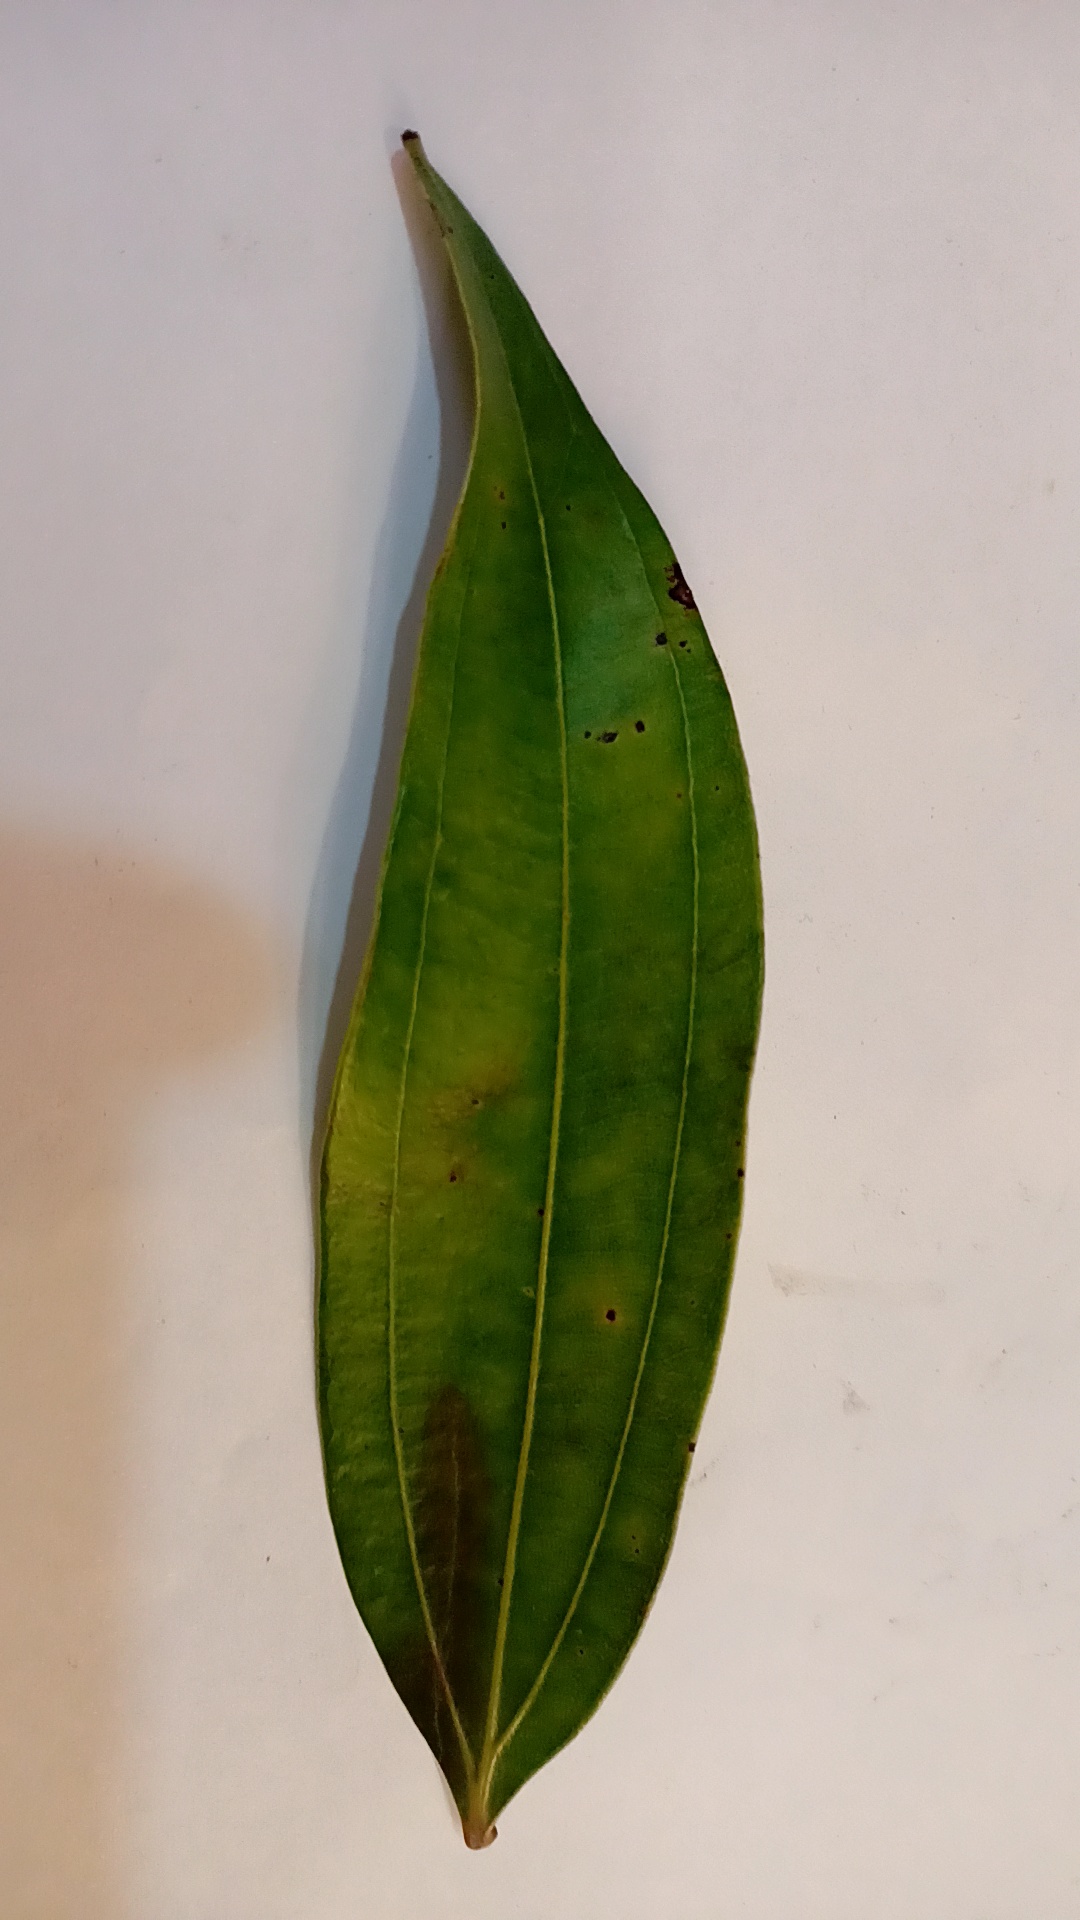
Label: Disease